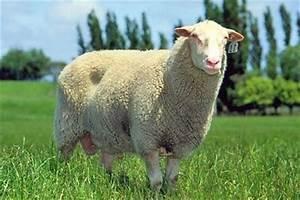
sheep